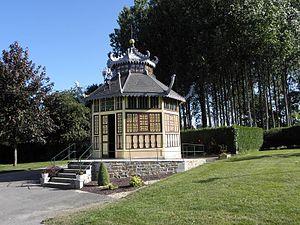
Chapelle Sainte-Anne à La Selle-Guerchaise (35).
La Selle-Guerchaise est une commune française située dans le département d'Ille-et-Vilaine en région Bretagne, peuplée de 154 habitants.